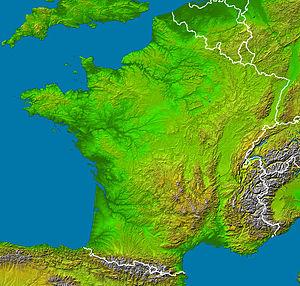
Une région naturelle, ou pays traditionnel de France, est un territoire d'étendue souvent limitée ayant des caractères physiques homogènes associés à une occupation humaine également homogène. Dans certains cas, les pays traditionnels sont subdivisés en territoires.